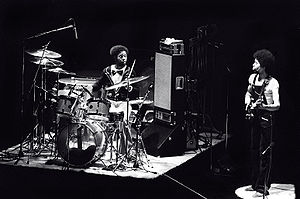
Lenny White
Lenny White & Stanley Clarke 1976
Lenny White er en amerikansk trommeslager.